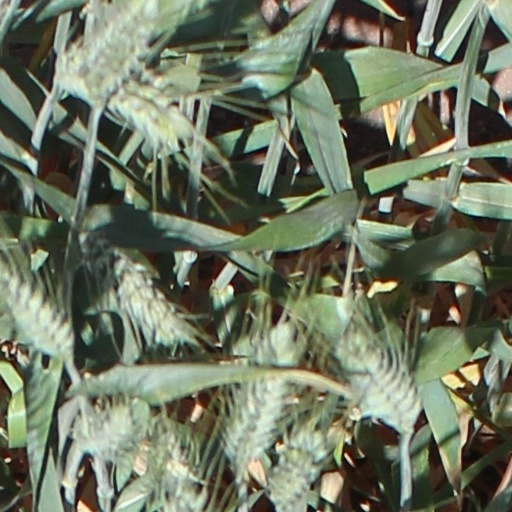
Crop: wheat